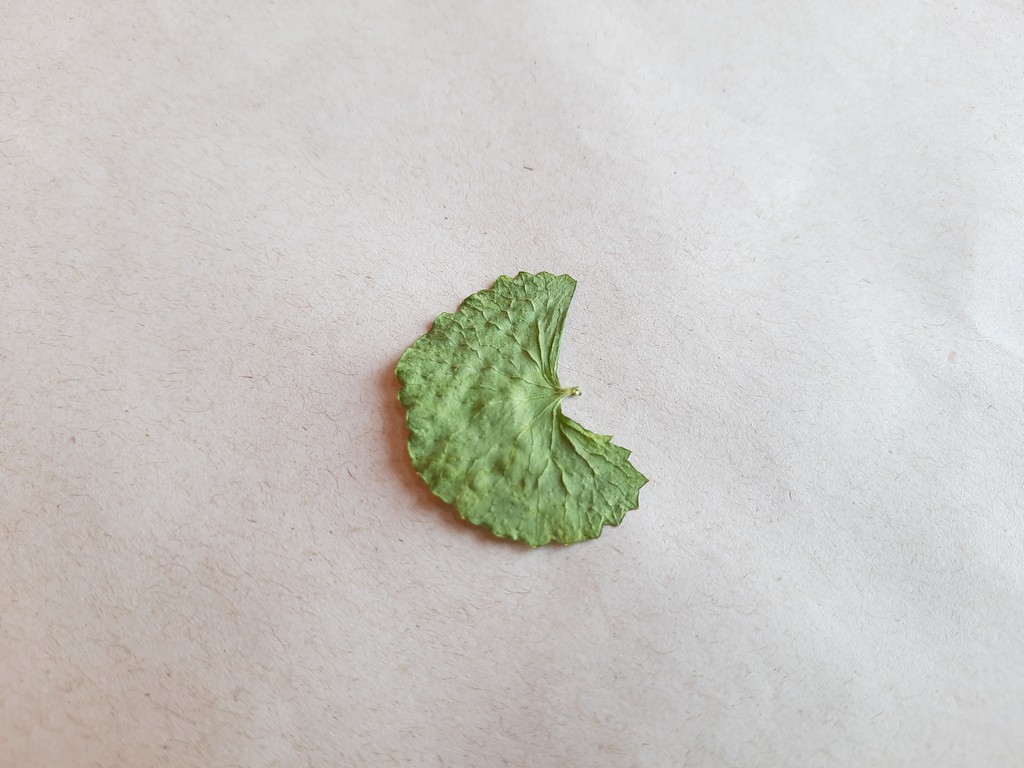
Label: Dried